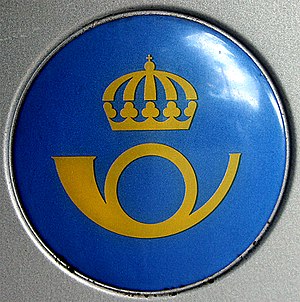
Posthorn
Posthornlogo fra Sverige
Et posthorn er et cylindrisk messing eller kobber instrument uden ventiler brugt til at signalere, at en postridder eller en mail coach ankom eller forlod stedet. Det blev især brugt af postilloner i det 18. og 19. århundrede.